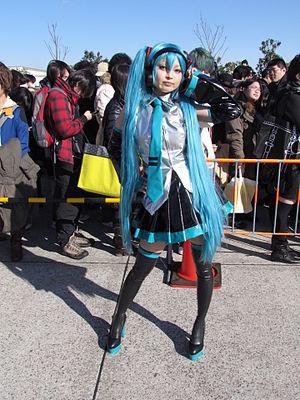
Hatsune Miku ou Miku Hatsune à l'occidentale, est le personnage humanoïde tenant lieu d'avatar commercial des premiers opus de la série des VOCALOID, s'exprimant par le biais d'une application de synthèse vocale développée par Crypton Future Media. Cette banque de voix utilise les logiciels Vocaloid 2, Vocaloid 3 ou encore Vocaloid 4 de Yamaha Corporation. Sa voix est synthétisée à partir de celle de l'actrice Saki Fujita. C'est un phénomène de société moderne incontournable, avantagé par son usage très abordable versé principalement dans le monde de la musique électronique.